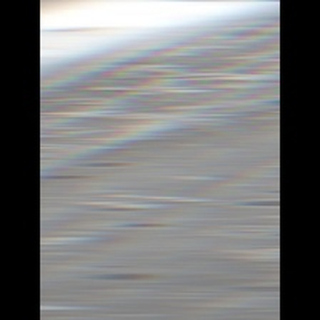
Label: sugarcane_rust